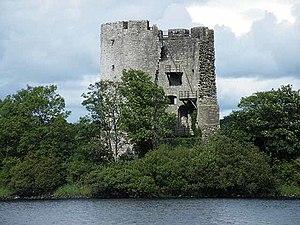
Lough Oughter est un lac ou plutôt un ensemble de lacs, dans le Comté de Cavan couvrant approximativement 893 hectares. Il se trouve sur le cours de la rivière Erne et constitue la partie sud de l'ensemble des lacs de Lough Erne. Les lacs sont grossièrement bordés par Belturbet au nord, la ville de Cavan à l'est, Crossdoney au sud et Killeshandra à l'ouest.